KV19

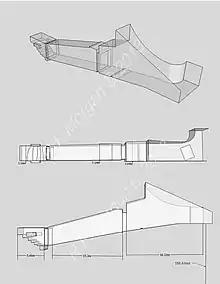
Schematic of KV19

KV19 was excavated by Edward R. Ayrton in 1906. He notes in his report that the tomb had never been fully cleared, and resolved to end his 1905–1906 fieldwork season with its excavation. By this time only the porch was visible as the rest was covered by debris. The tomb was found to be half filled with large blocks. Ayrton concluded that they could not have been washed in by accident as there was a high drystone wall only from the door. Few portable artefacts were recovered. The finds consisted of ostraca naming Ramesses IV and Ramesses X, faience items inscribed with the name of Ramesses IV from a foundation deposit, and parts of a large stela dedicated by a necropolis workman named Hay. Ayrton theorised, based on the presence of a part of the stela being recovered from a Coptic midden in front of the tomb of Ramesses IV (KV2), that the items from that king's foundation deposit had been moved to KV19 as a result of robber activity. He noted that only wooden items were found during his excavation of Ramesses IV's foundation deposit and that it was clearly originally much larger. The burial pit contained broken pottery vessels and the upper part of a mummy. Earlier visitors had found the tomb to contain intrusive burials of a later, Twenty-second Dynasty date.